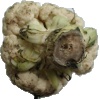
Label: Cauliflower 1